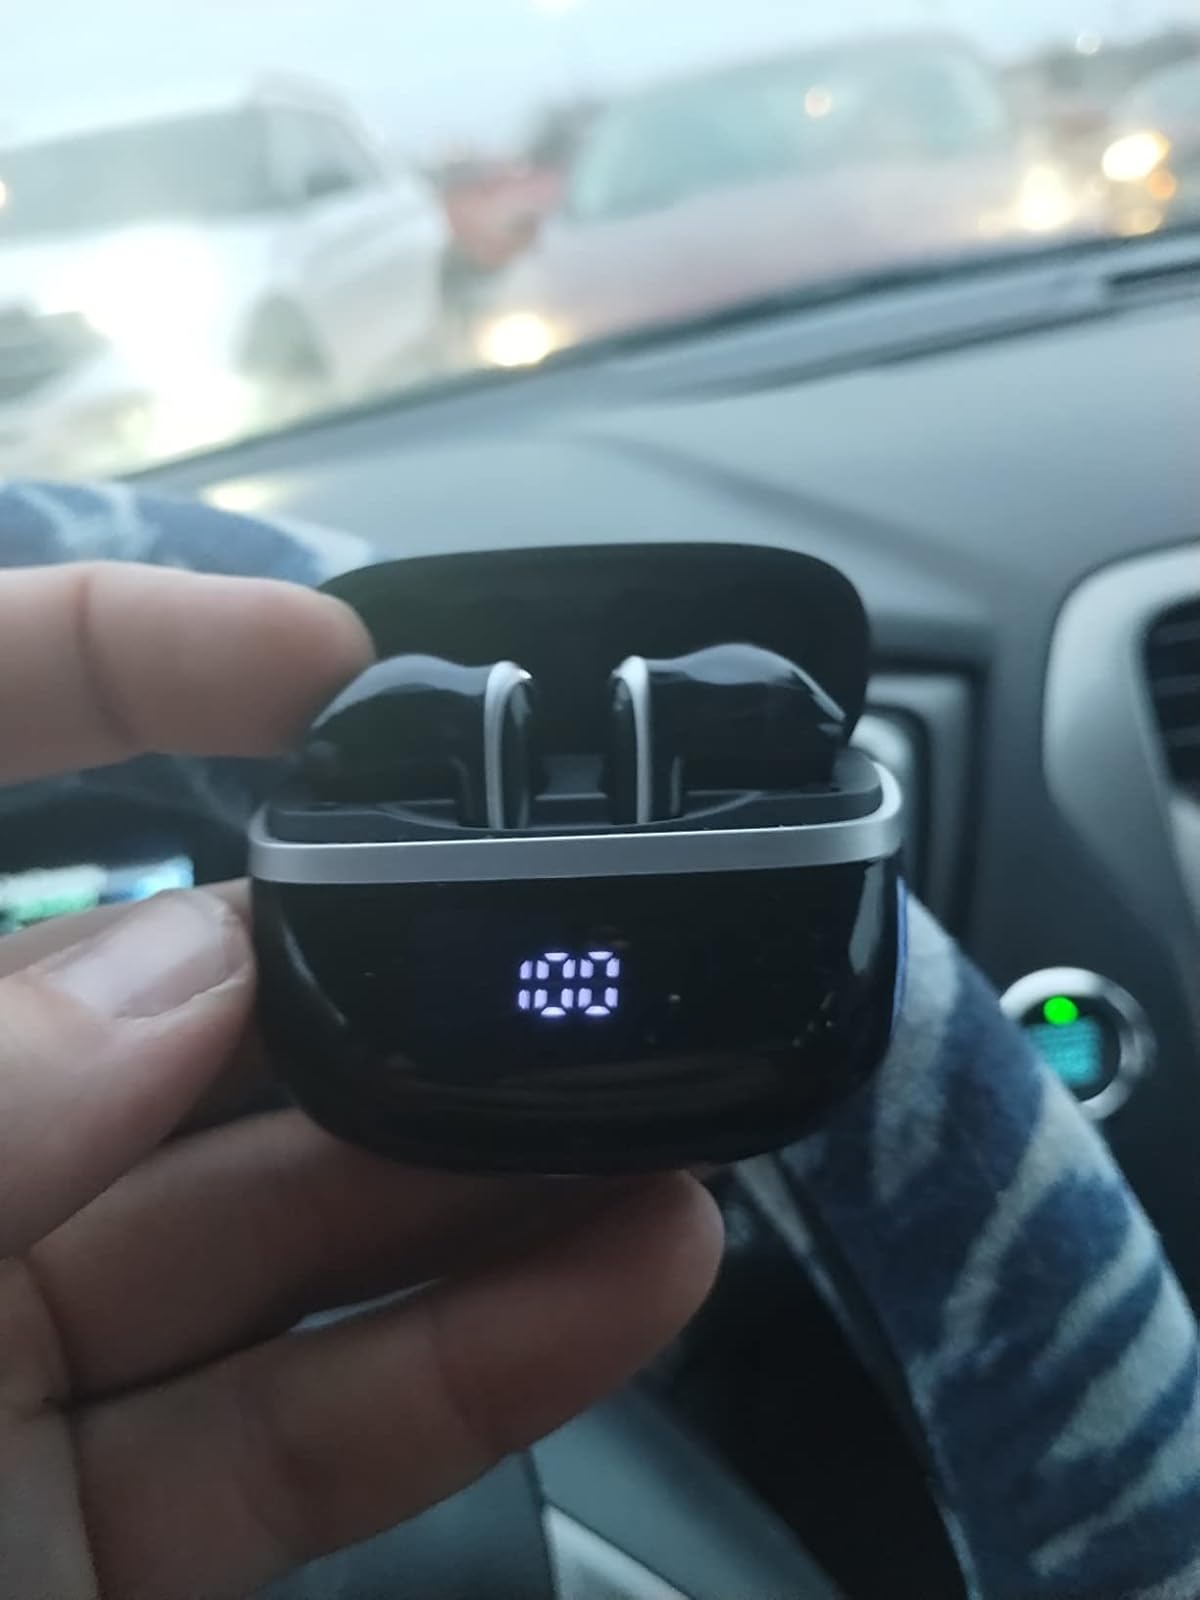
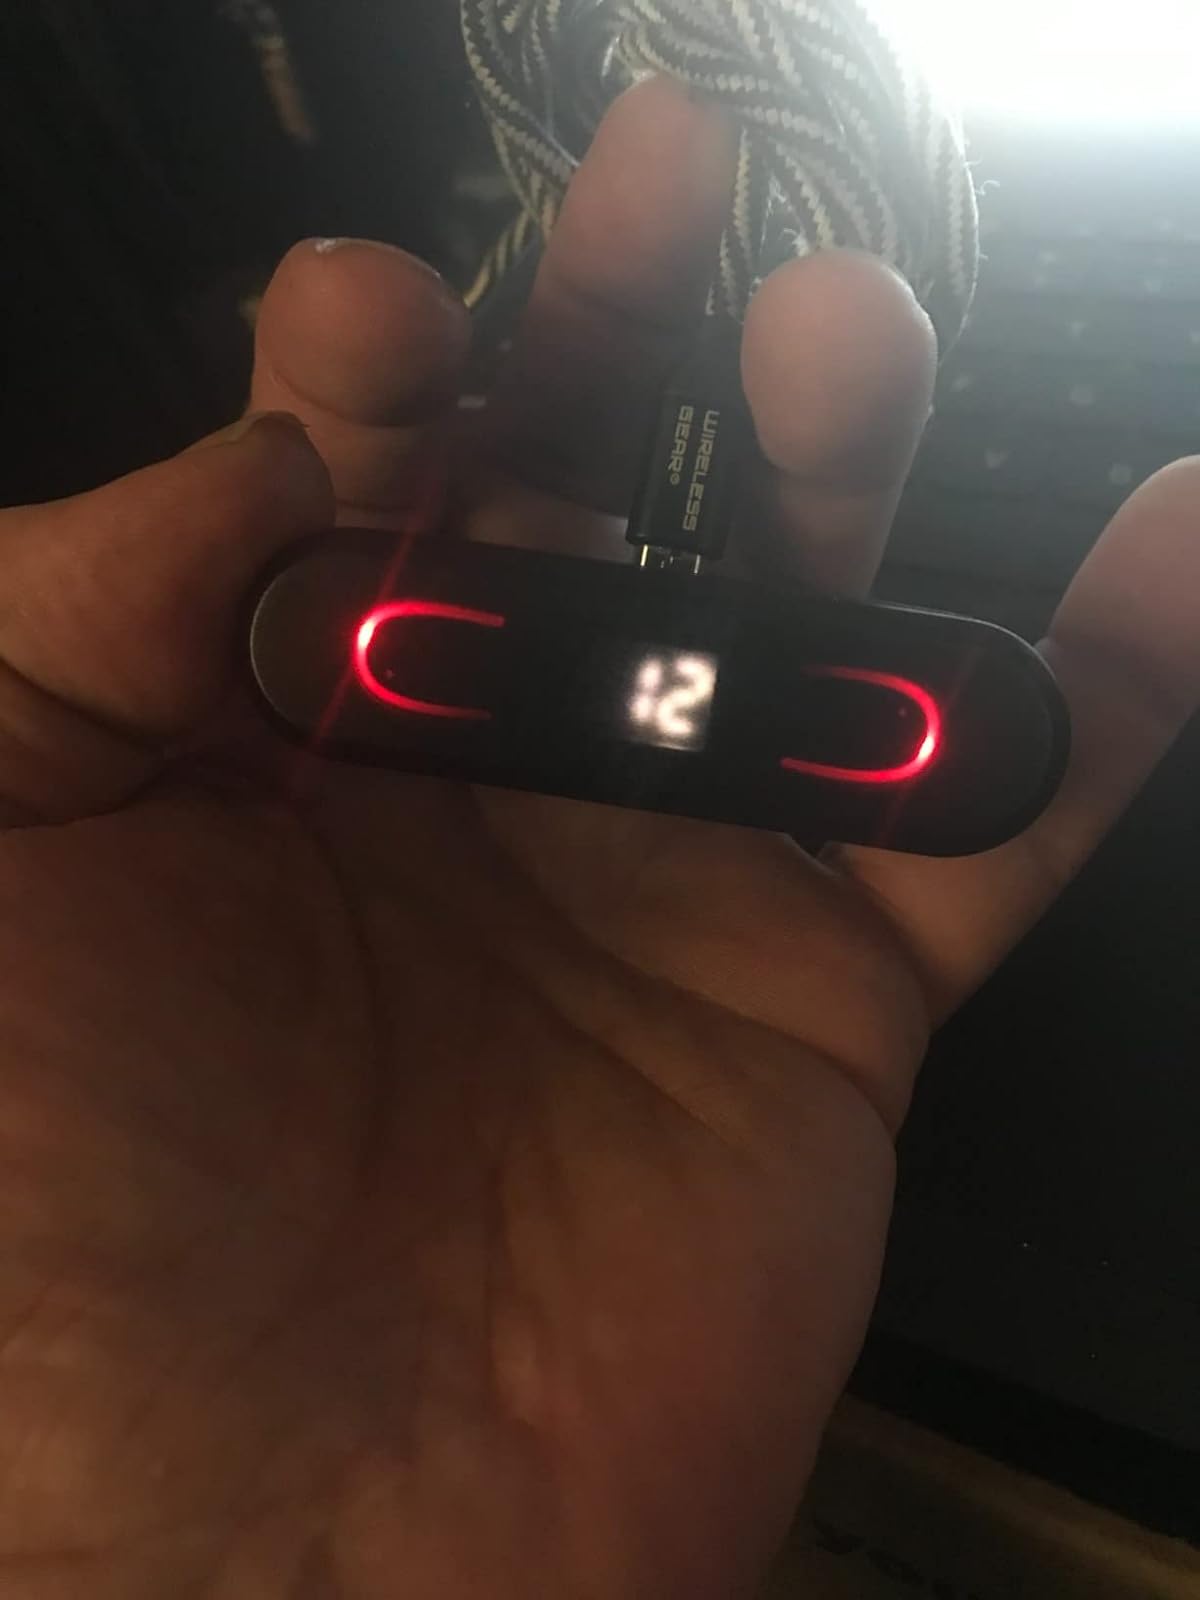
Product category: earbuds
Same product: no